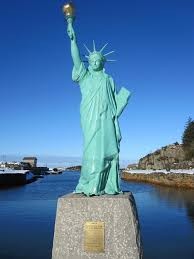
Landmark: Statue of Liberty